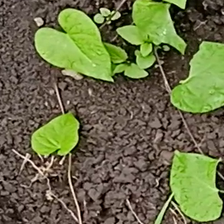
Weed species: Obscure_morning _glory(Ipomoea obscura)